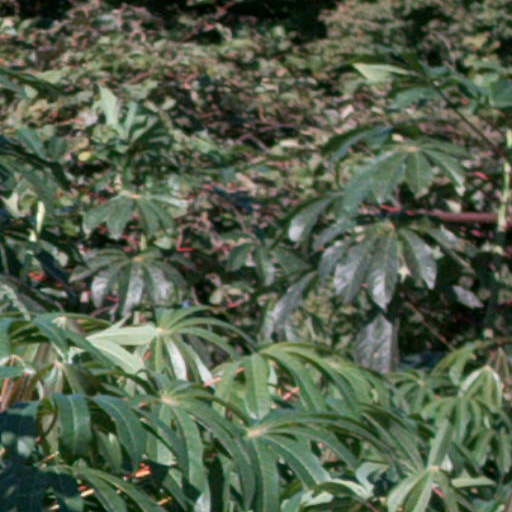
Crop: cassava